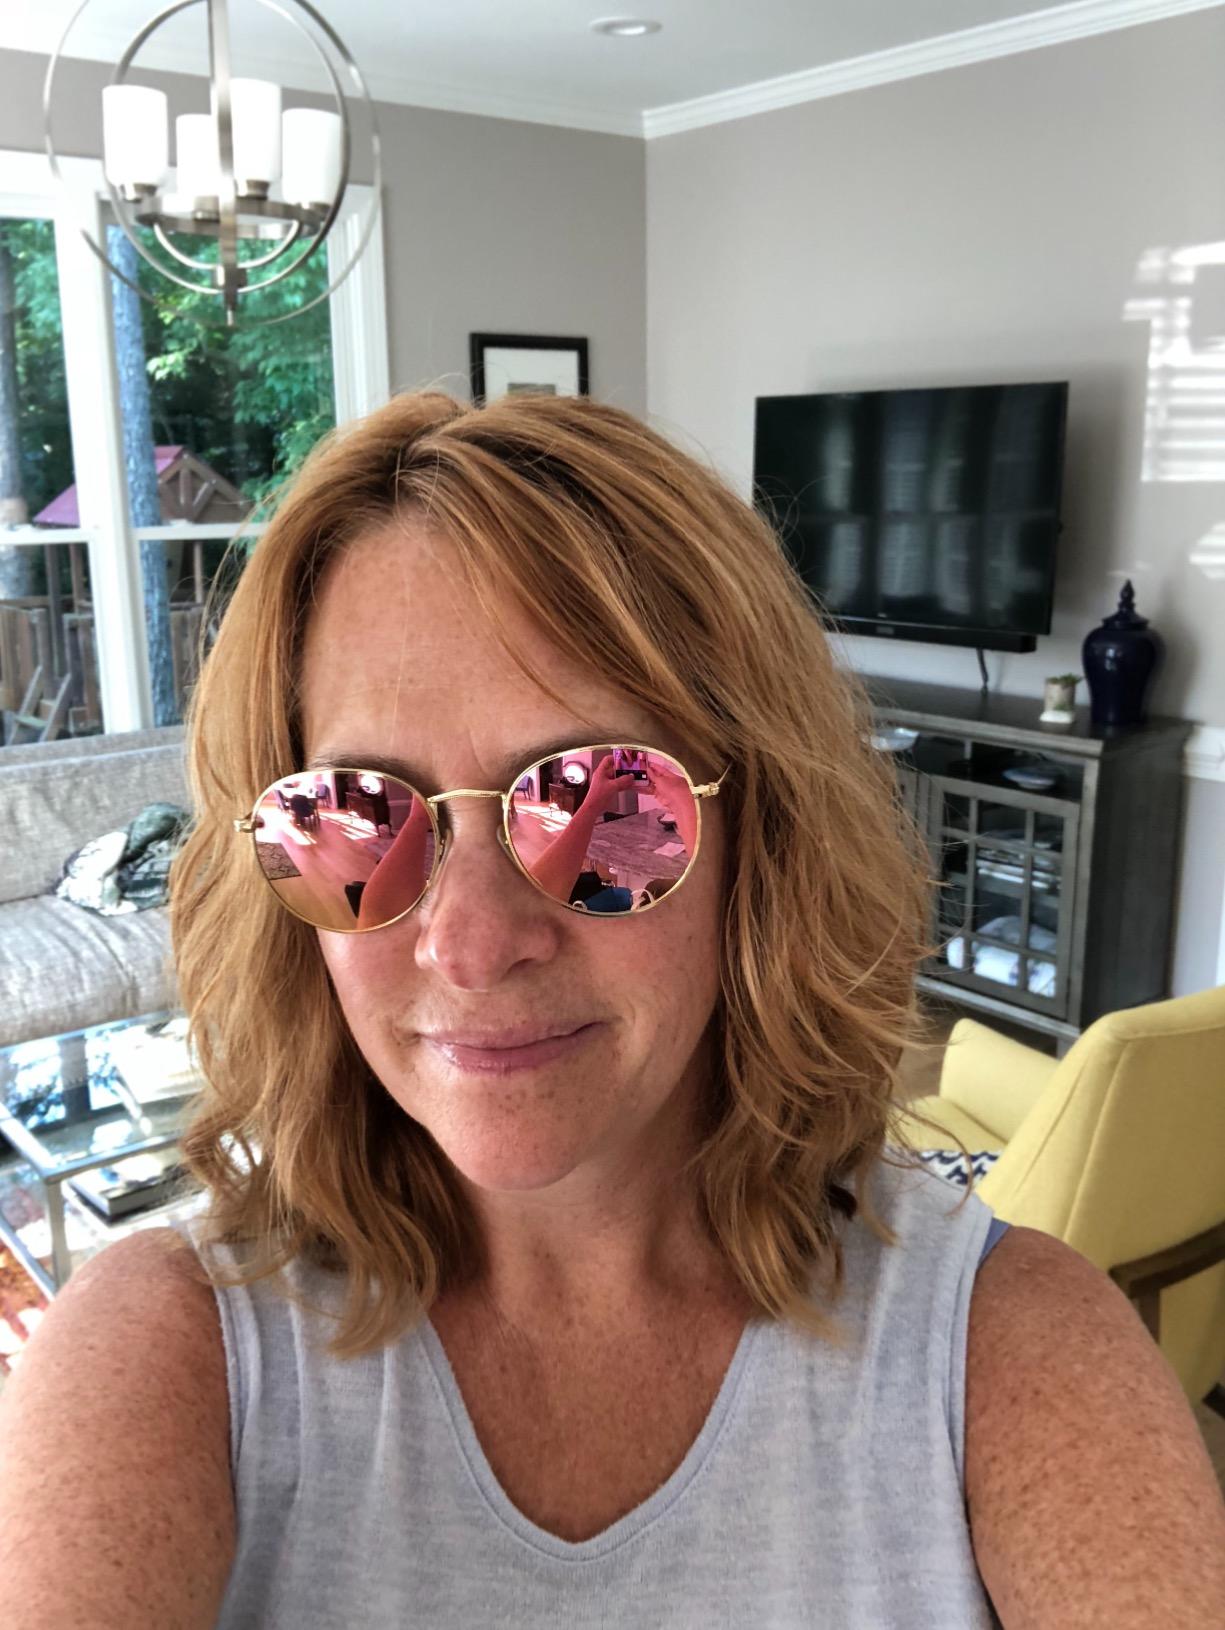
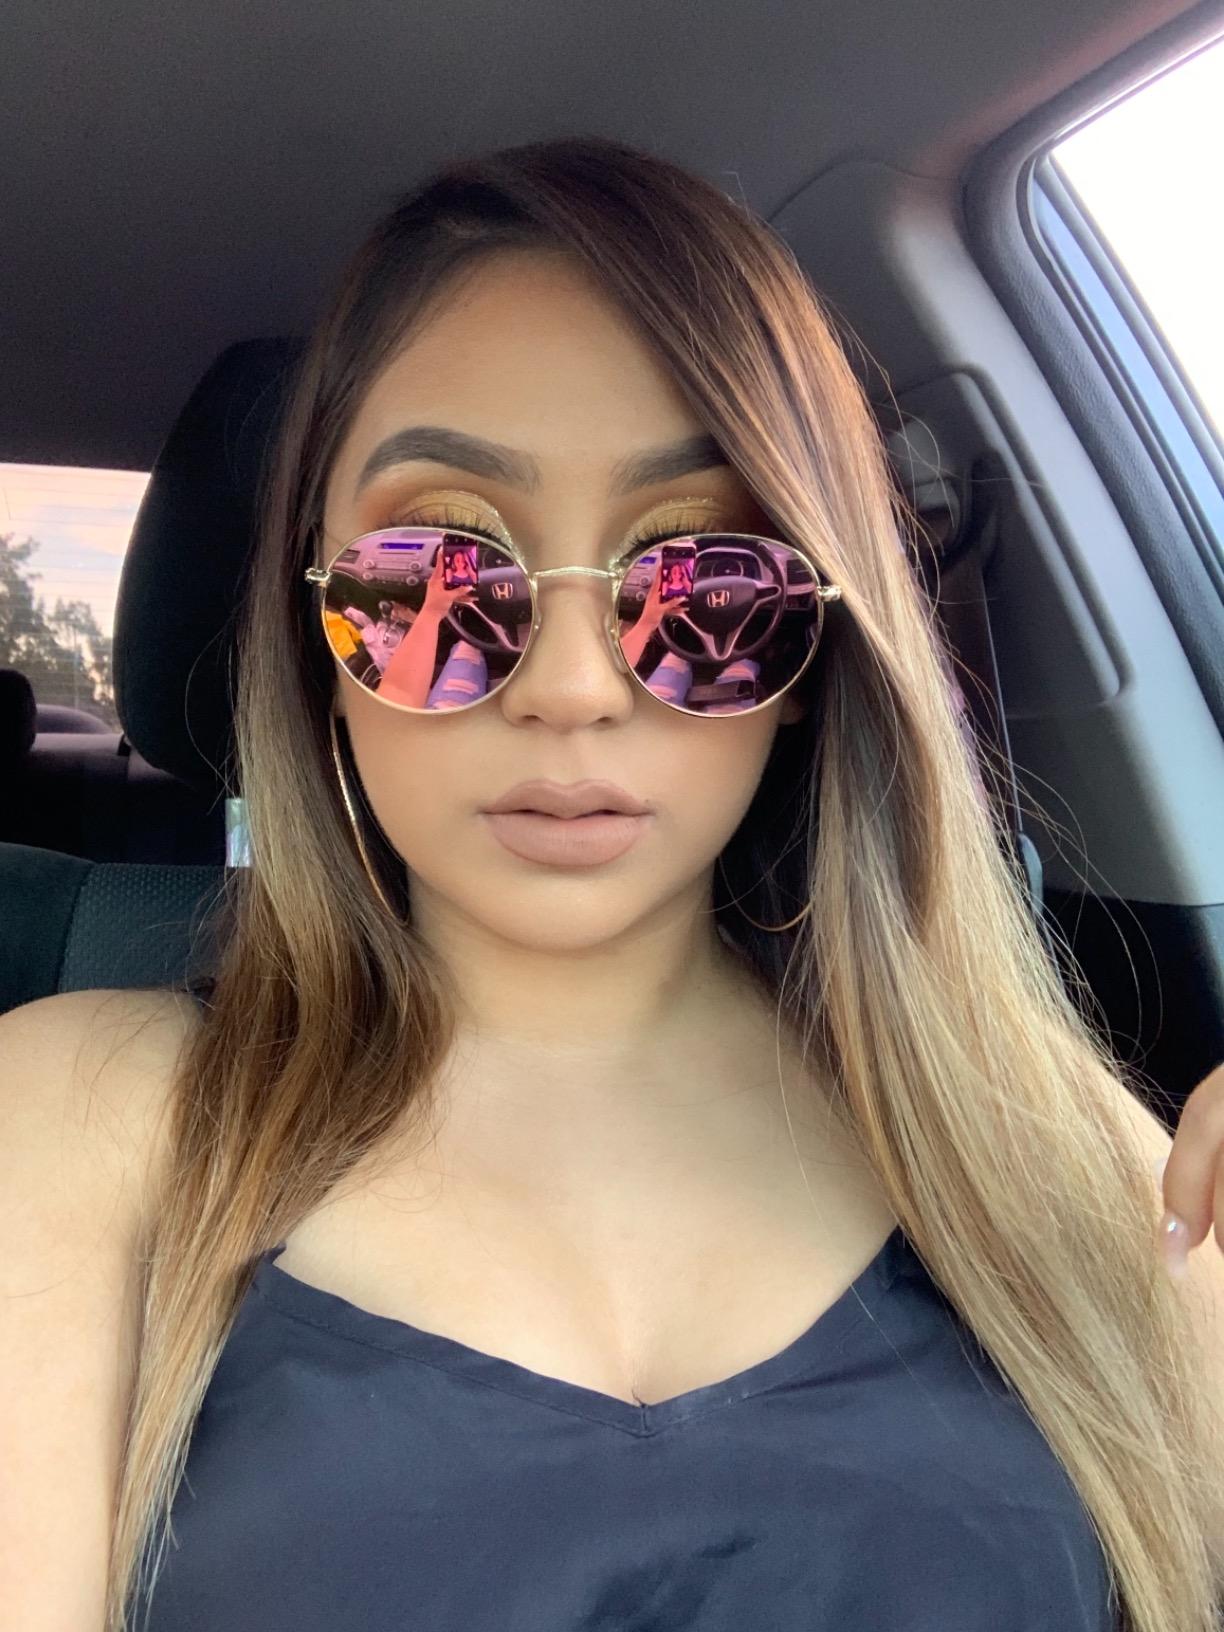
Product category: accessories_sunglasses
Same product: yes